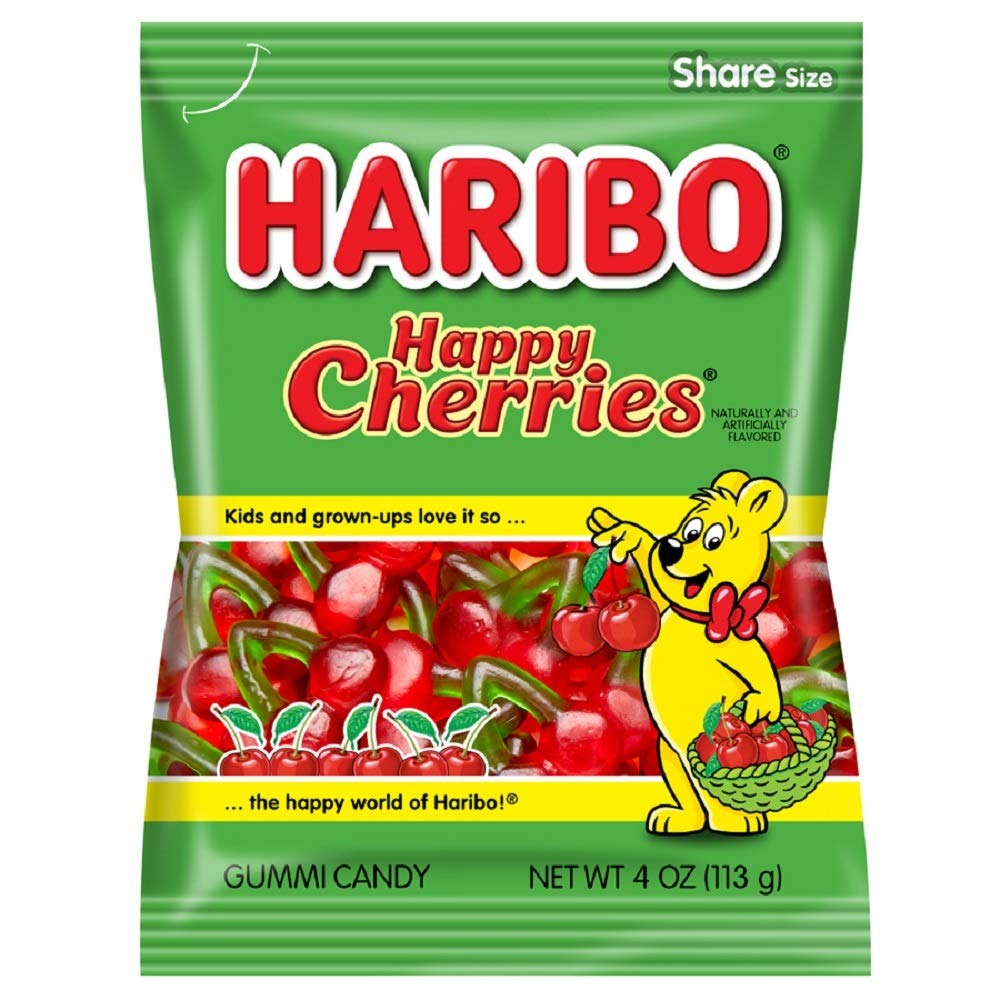
Item Name: Haribo Gummi Candy, Happy-Cherries, 4 oz. Bag (Pack of 12)
Bullet Point 1: HARIBO has been making mouths happy, creating golden moments of joy and pleasure and adding color to our lives for over 90 years
Bullet Point 2: If all the Gold bears produced in a year were laid head to toe they would go around the earth 4 times or 99, 610 miles!
Bullet Point 3: Country of origin is Turkey
Bullet Point 4: The package weight of the product is 3.6 pounds
Value: 48.0
Unit: Ounce

Price: 31.29